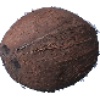
Label: cocos